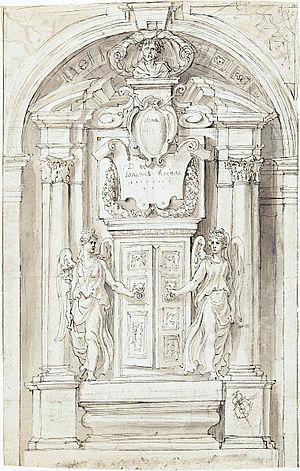
Jean Grusset dit Jean Richardot ou le président Richardot, né en 1540 à Champlitte et mort le 3 septembre 1609 à Arras, est un homme d'État et diplomate originaire de Franche-Comté, qui a occupé de hautes fonctions politiques au service des Habsbourg dans les Pays-Bas méridionaux, à Bruxelles.